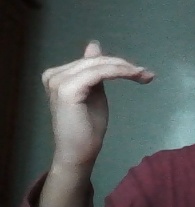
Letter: khaa